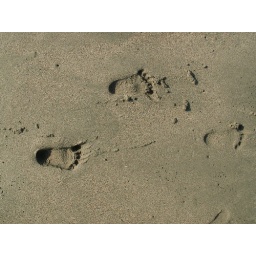
Alexis' footprints in the sand on the beach in front of the condo in Puerto Vallarta